Kanhopatra

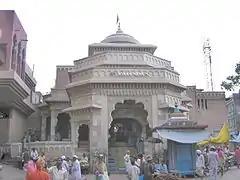
The chief gate of Vithoba temple, Pandharpur, where Kanhopatra's samadhi lies.

By all accounts, Kanhopatra then died at the feet of the Vithoba image, but the circumstances were unclear. According to popular tradition, Kanhopatra merged with the image of Vithoba in a form of marriage—something that Kanhopatra longed for. Other theories suggest that she killed herself, or that she was killed for her rebelliousness. deduces from the poems of Namdev and other saints, that Kanhopatra did not die but acquired the power (siddhi) of invisibility by embracing Vithoba's image; after this yogic "miracle", the Badshah converted to bhakti.